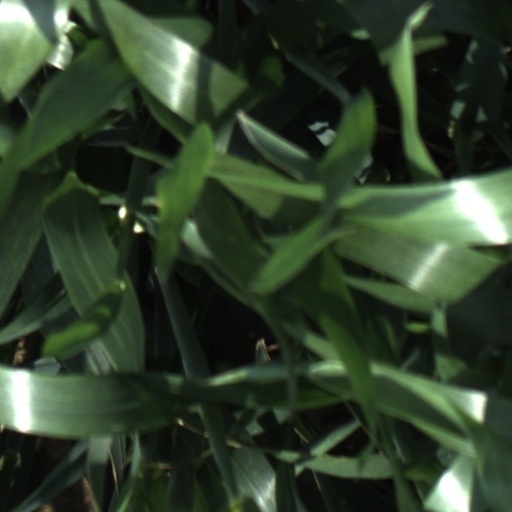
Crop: wheat